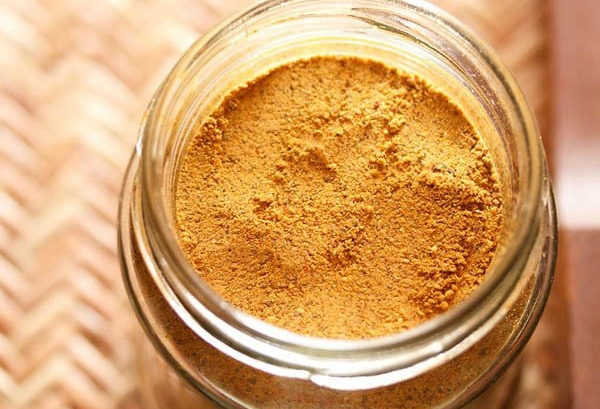
Dish: pav_bhaji